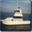
Label: ship